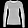
Label: Pullover